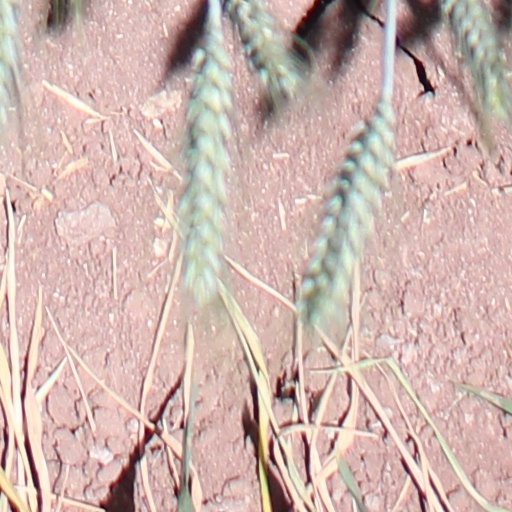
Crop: wheat